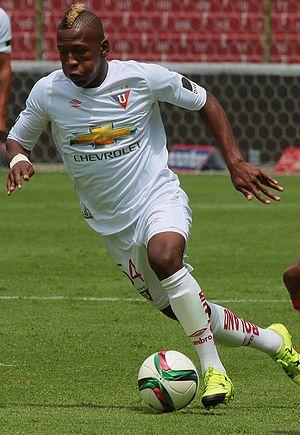
Pervis Josué Estupiñán Tenorio est un footballeur équatorien né le 21 janvier 1998 à Esmeraldas. Il évolue au poste d'arrière gauche au CA Osasuna en prêt du Watford FC.